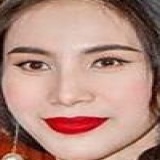
ca sĩ Thuỷ Tiên